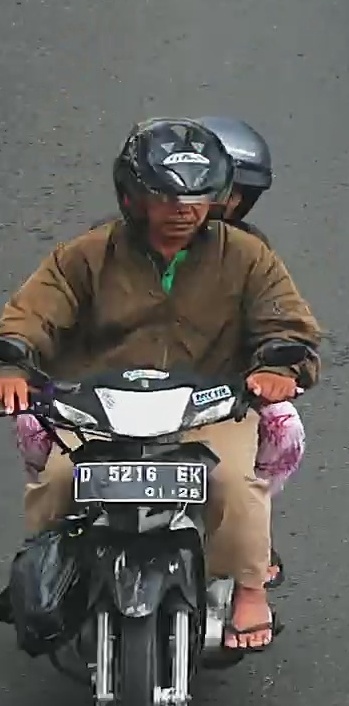
person-with-helmet: 2
person-without-helmet: 0